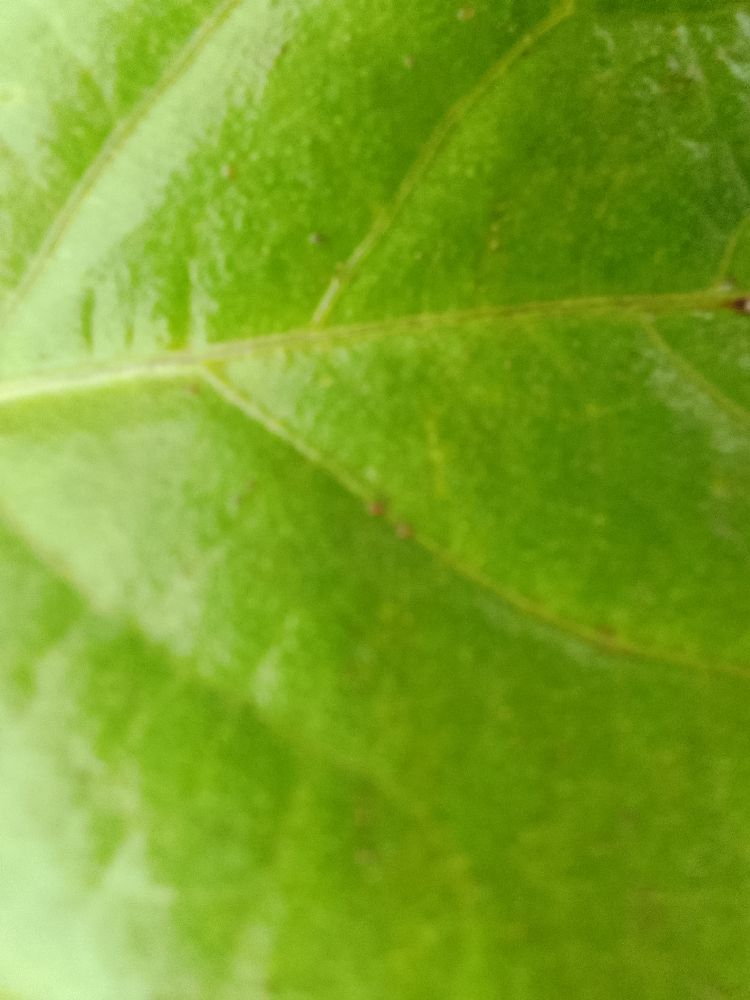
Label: healthy